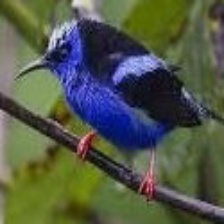
Species: RED LEGGED HONEYCREEPER
Scientific name: CYANERPES CYANEUS